Larry Doby

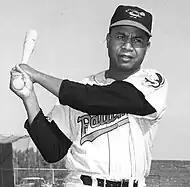
Doby at the Baltimore Orioles' spring training camp in 1958. He was traded to the Cleveland Indians before appearing in a regular season game for Baltimore.

Doby was part of a December 3, 1957, multi-player trade between the White Sox and Baltimore Orioles, then was traded again on April 1 to Cleveland along with Don Ferrarese for Gene Woodling, Bud Daley, and Dick Williams. He appeared in 89 games with the Indians that season and had a .289 batting average, 13 home runs, and 45 RBIs. He was sent to the Detroit Tigers on March 21, 1959, in exchange for Tito Francona. Tigers general manager Rick Ferrell said, "this gives us some more power and we just hope Doby hits as well in Briggs Stadium this season as he has in other years." He hit .218 with four RBIs before Detroit sold the 35-year-old Doby to the White Sox on May 13 for $20,000.